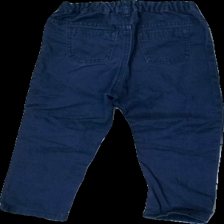
View: back
Type: Trousers
Category: Children
Brand: H&M
Colors: Blue
Material: 100% cotton
Cut: Regular
Size: 104
Season: All
Stains: Minor
Price range: <50
Recommended usage: Export
Comment: washed out